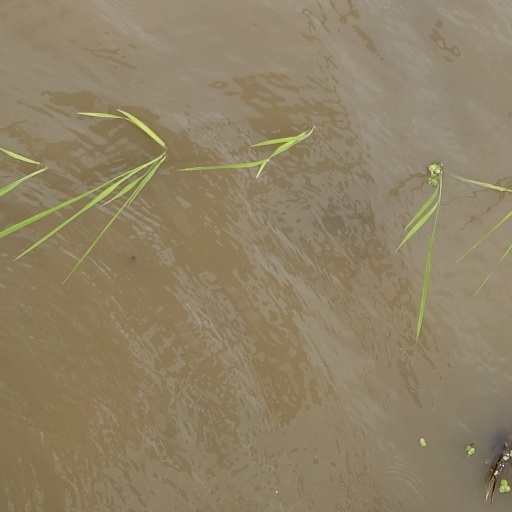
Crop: rice